Carolina Review

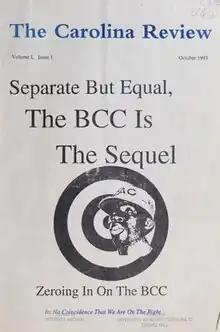
Issue 1 Cover for the "Carolina Review"

"Carolina Review" has often opposed many of the progressive reforms that have been put forth on campus. In 1993, the first issue of the "Review" opposed the construction of the Sonja Hayes Black Cultural Center on UNC's campus, claiming that "on the surface, [the BCC] seems like a good idea. ... It seems the equitable, the conscientious, the, using the liberal buzzword, 'fair' thing to do. Dig a little deeper, however, and you find that not only is it a bad idea, but it goes against the very beliefs of those who fought for civil rights." This stance has been criticized for cultural insensitivity and intolerance towards cultural education.